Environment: real
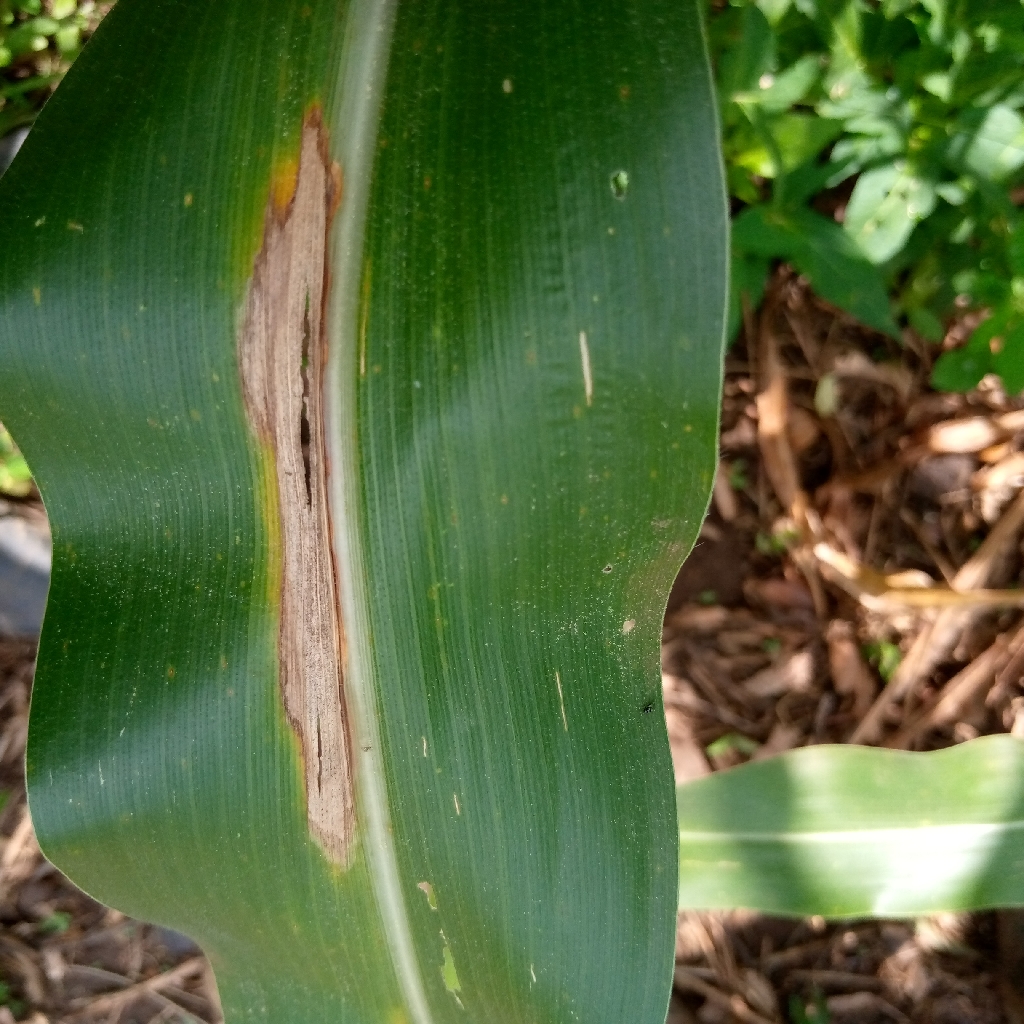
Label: northern_corn_leaf_blight